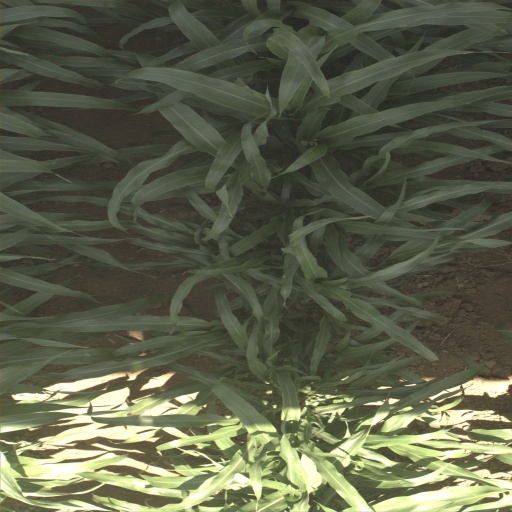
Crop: sorghum